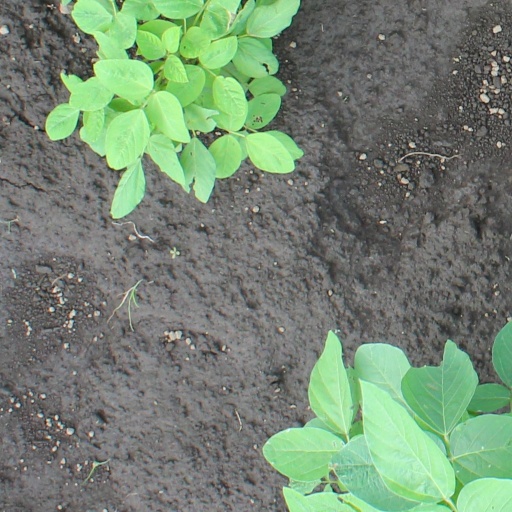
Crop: soybean